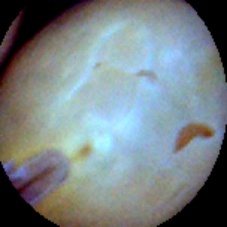
Label: Skin-damaged